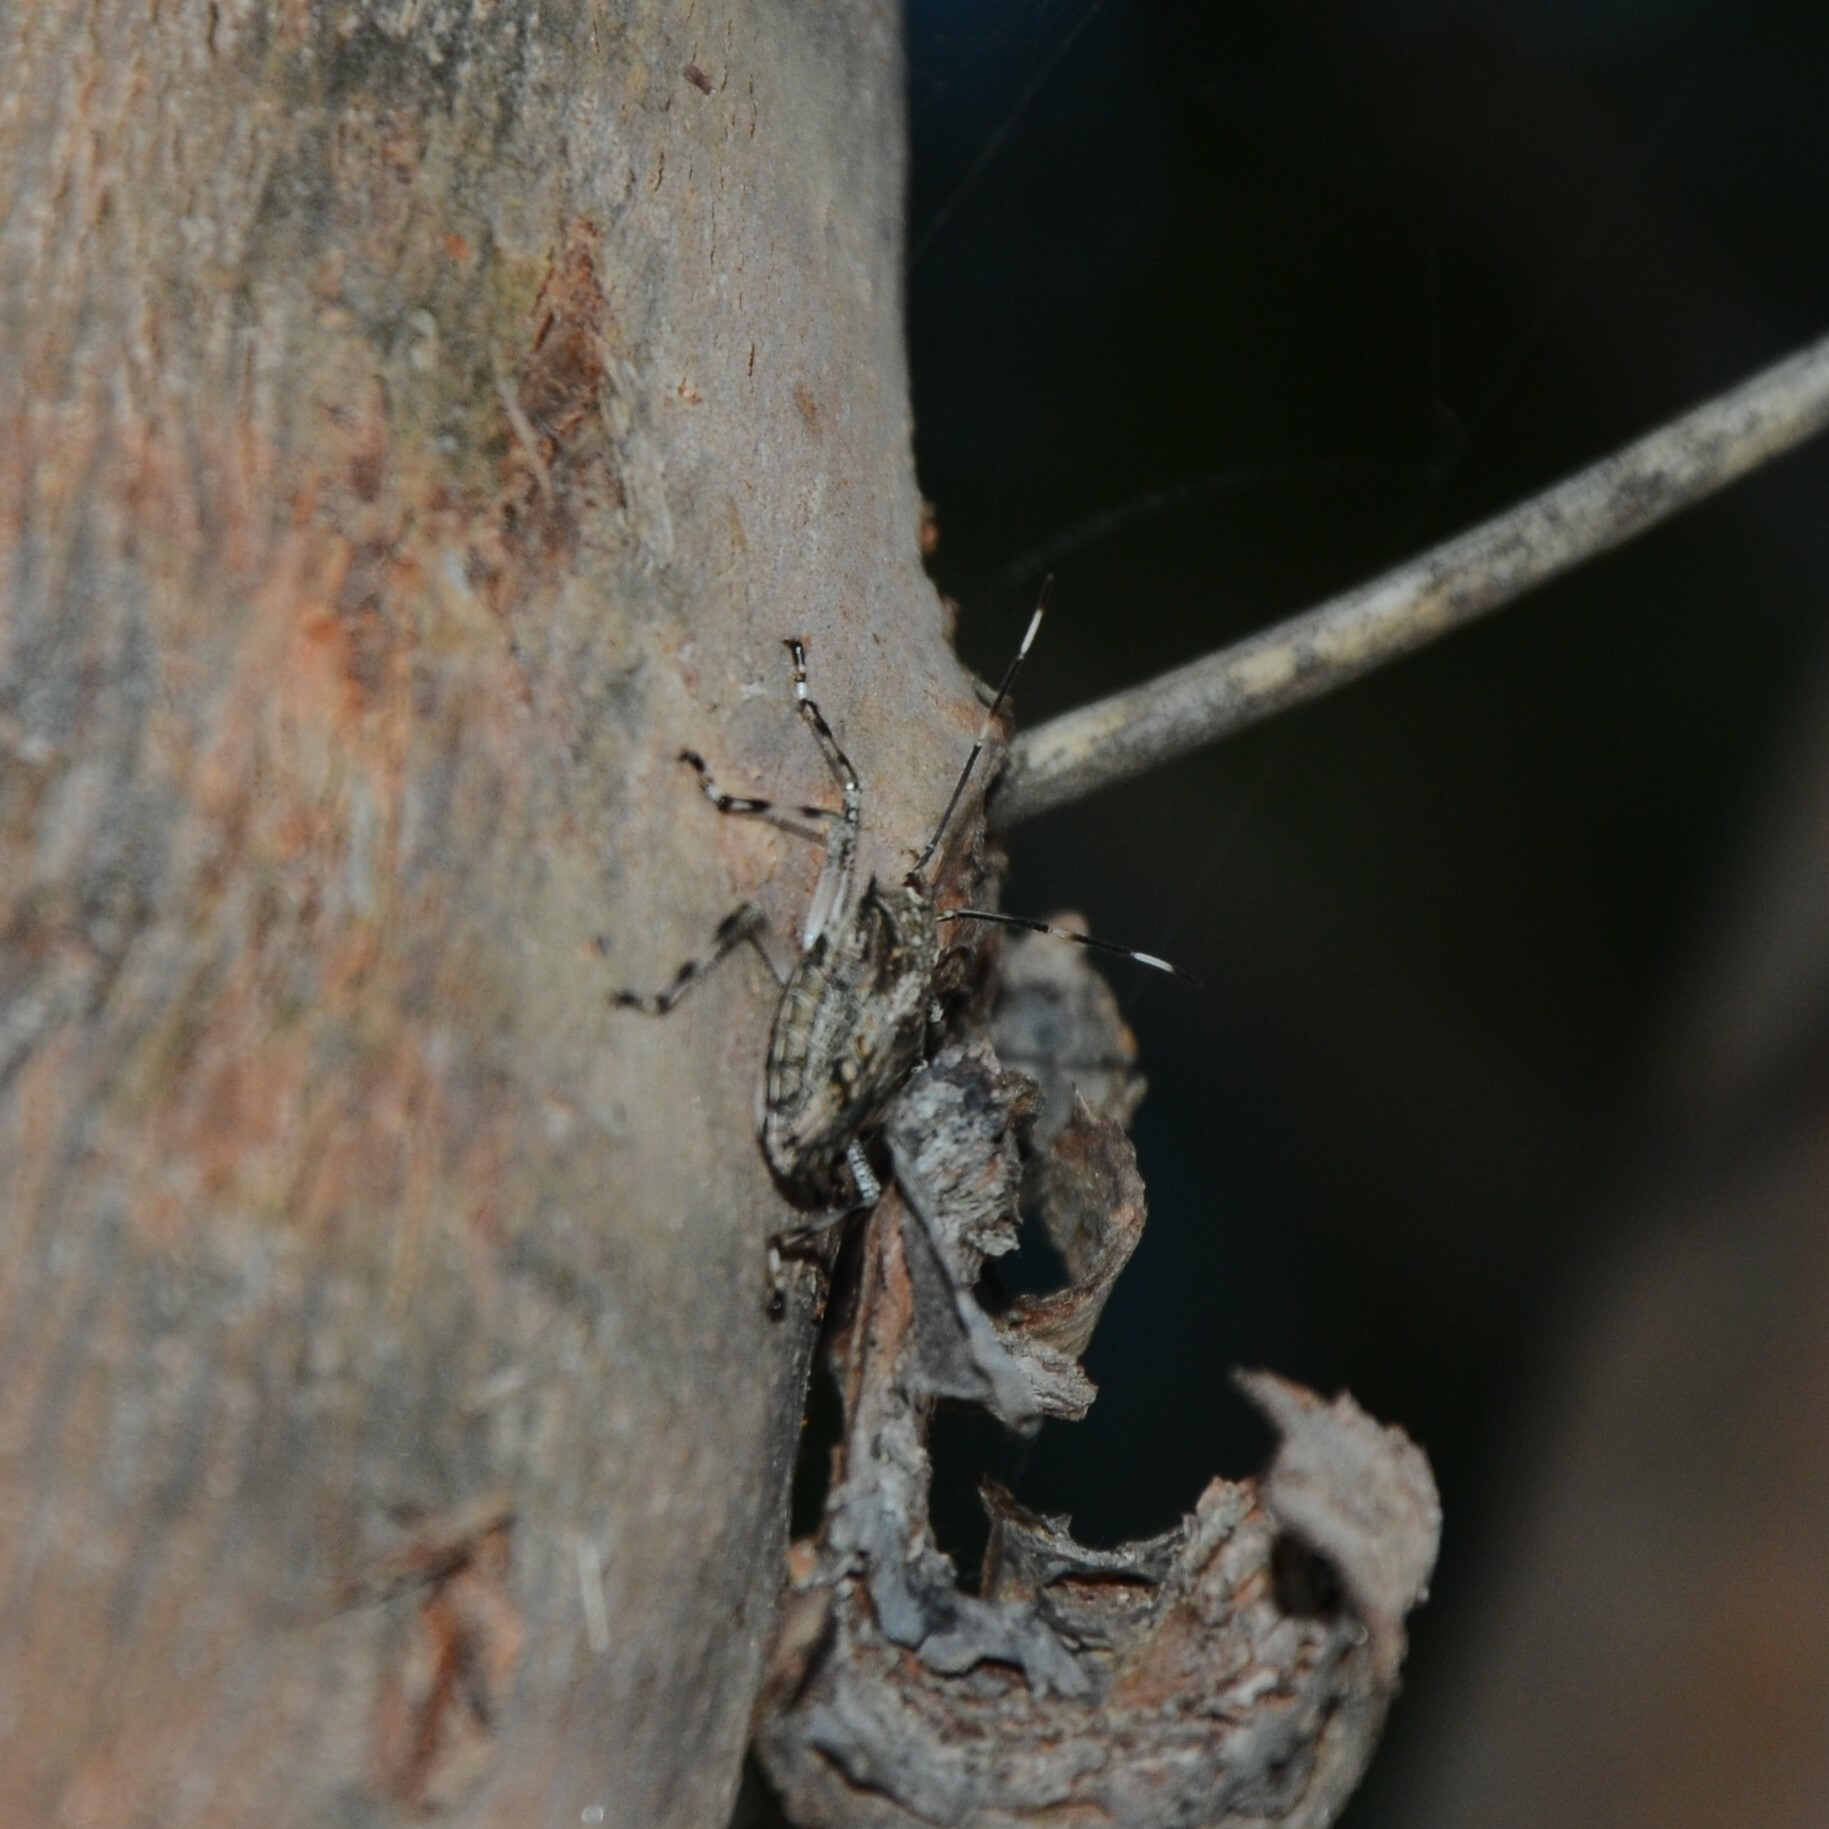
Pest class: stink_bug